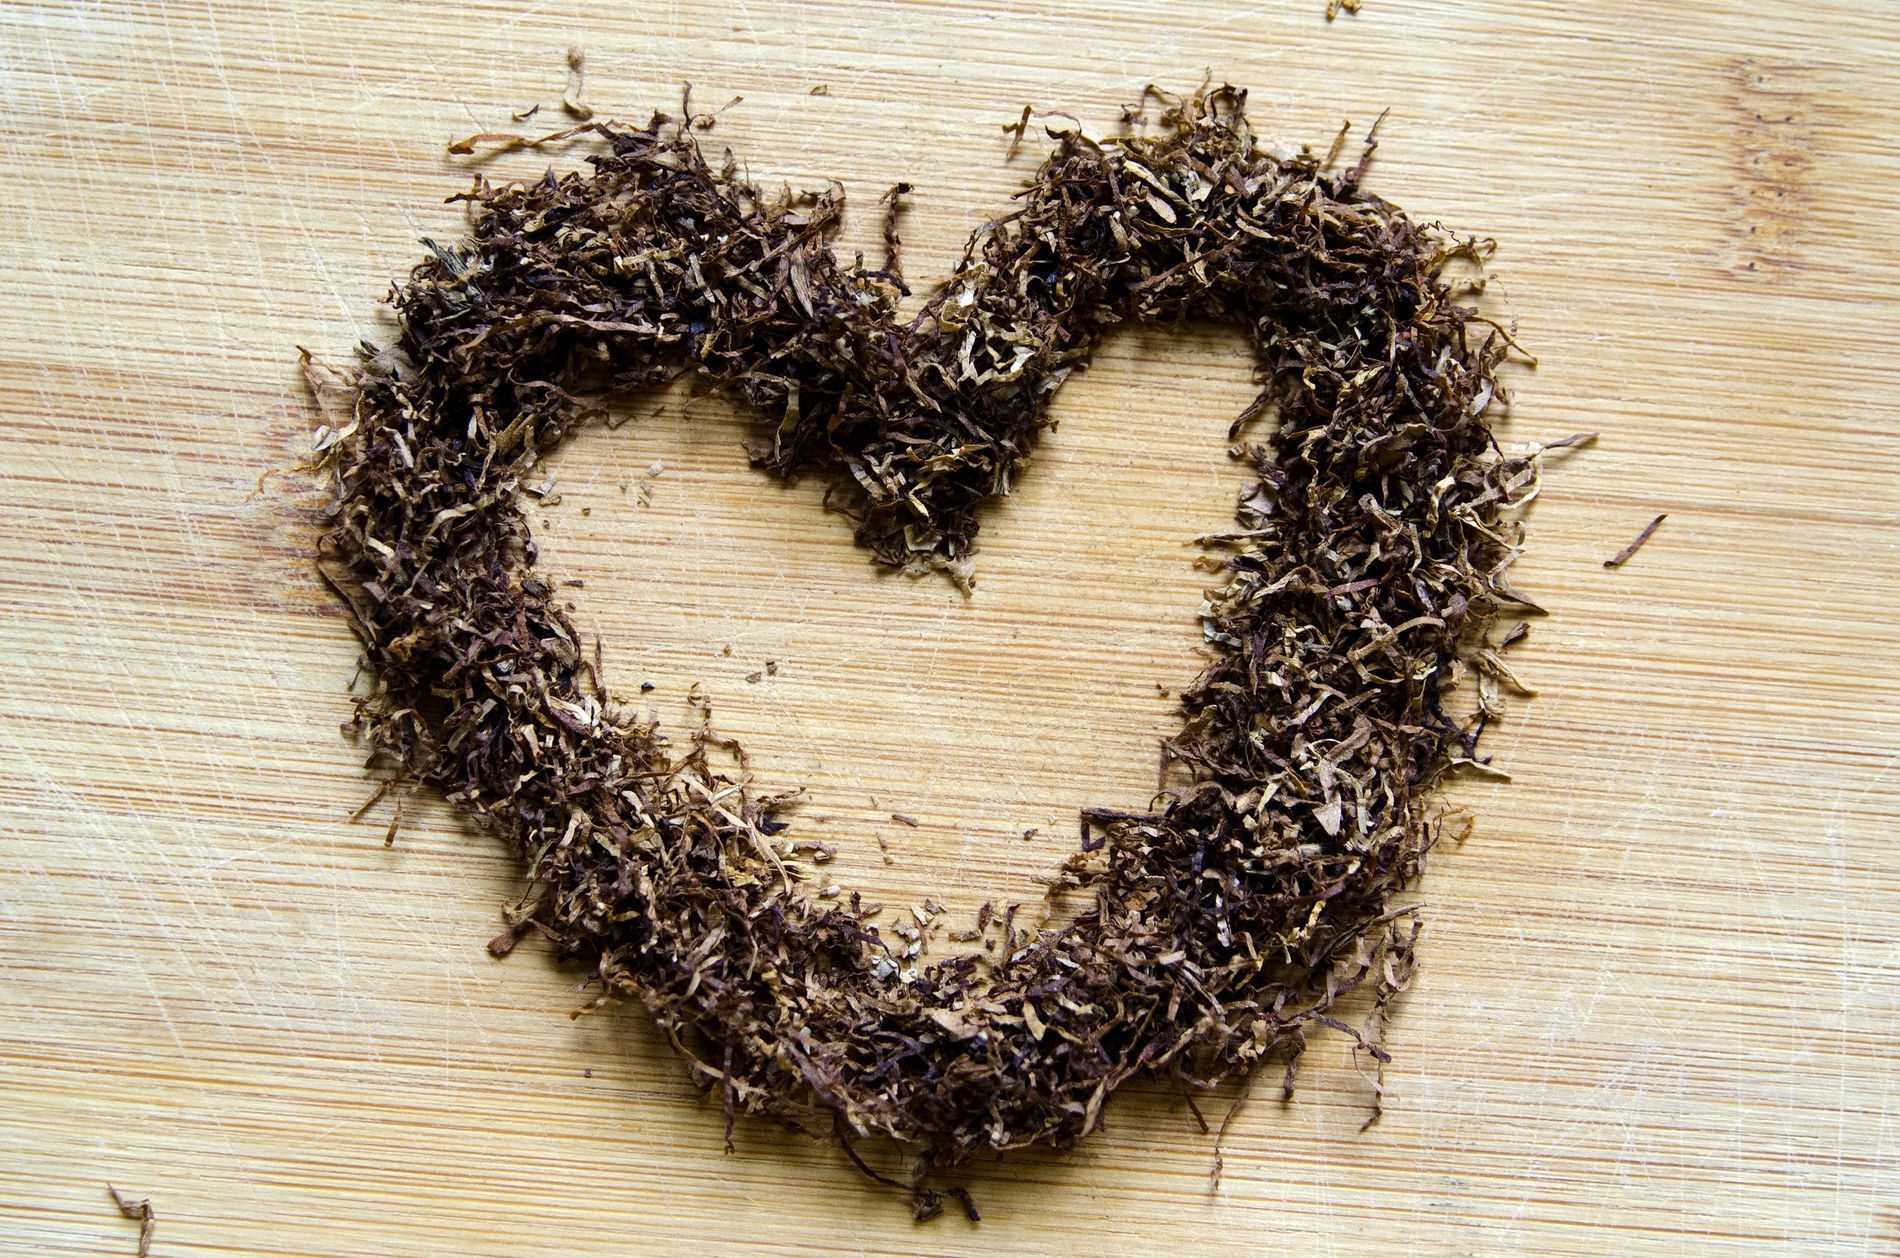
Tobacco Heart
Loose, shredded brown tobacco is arranged in the shape of a heart on a light-colored wooden cutting board showing knife marks.
This scene shows a bird’s-eye view of a heart-shaped pile of tobacco resting on a wooden surface. The overhead angle gives a clear look at the heart shape, while the warm tones of the wood add a rustic, earthy feel. The setup feels simple and intentional, creating a mood that is both calm and sentimental.
Labels: Symbol, Machine, Screw, Love Heart Symbol, Animal, Insect, Invertebrate, Text, Tobacco, wooden surface
Camera: NIKON CORPORATION NIKON D7000
Lens: 24.0-85.0 mm f/2.8-4.0, AF Zoom-Nikkor 24-85mm f/2.8-4D IF
Aperture: F4.5
Exposure: 1/100 sec
ISO: 500
Focal length: 56.0 mm